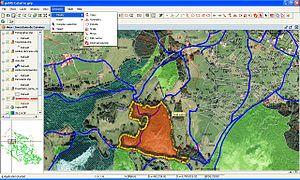
L'information géographique est la représentation d'un objet ou d'un phénomène réel ou imaginaire, présent, passé ou futur, localisé dans l'espace à un moment donné et quelles qu'en soient la dimension et l'échelle de représentation.